Taw Mim Semkath

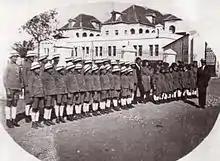
Orphaned Assyrian children outside Taw Mim Semkath in October 1922 after it was closed by Turkish authorities.

Taw Mim Semkath (Syriac: ܬܡܣ "T.M.S.", originally ܒܝܬ ܝܬܡܐ ܕܐܬܘܪܝܐ ܒܩܝܠܝܩܝܐ "Beth Yatme d-Othuroye b-Qiliqiya"), also known as Assyrian National School Association (ANSA) after its founding organisation, is an Assyrian school and orphanage that opened in Adana in 1919 for orphaned Assyrian children who survived the Assyrian genocide. The Assyrian National School Association, established in Stirling, New Jersey in 1899 by Assyrian immigrants from Diyarbakir who fled the massacre in 1895, founded the school with help from the French High Commissioner. The Syriac Orthodox bishop Yuhanon Dolabani was an important figure at the school, contributing a lot with teaching and organizing. In 1921, the school was closed by the Turkish authorities and moved to Beirut, Lebanon, where it is still running.